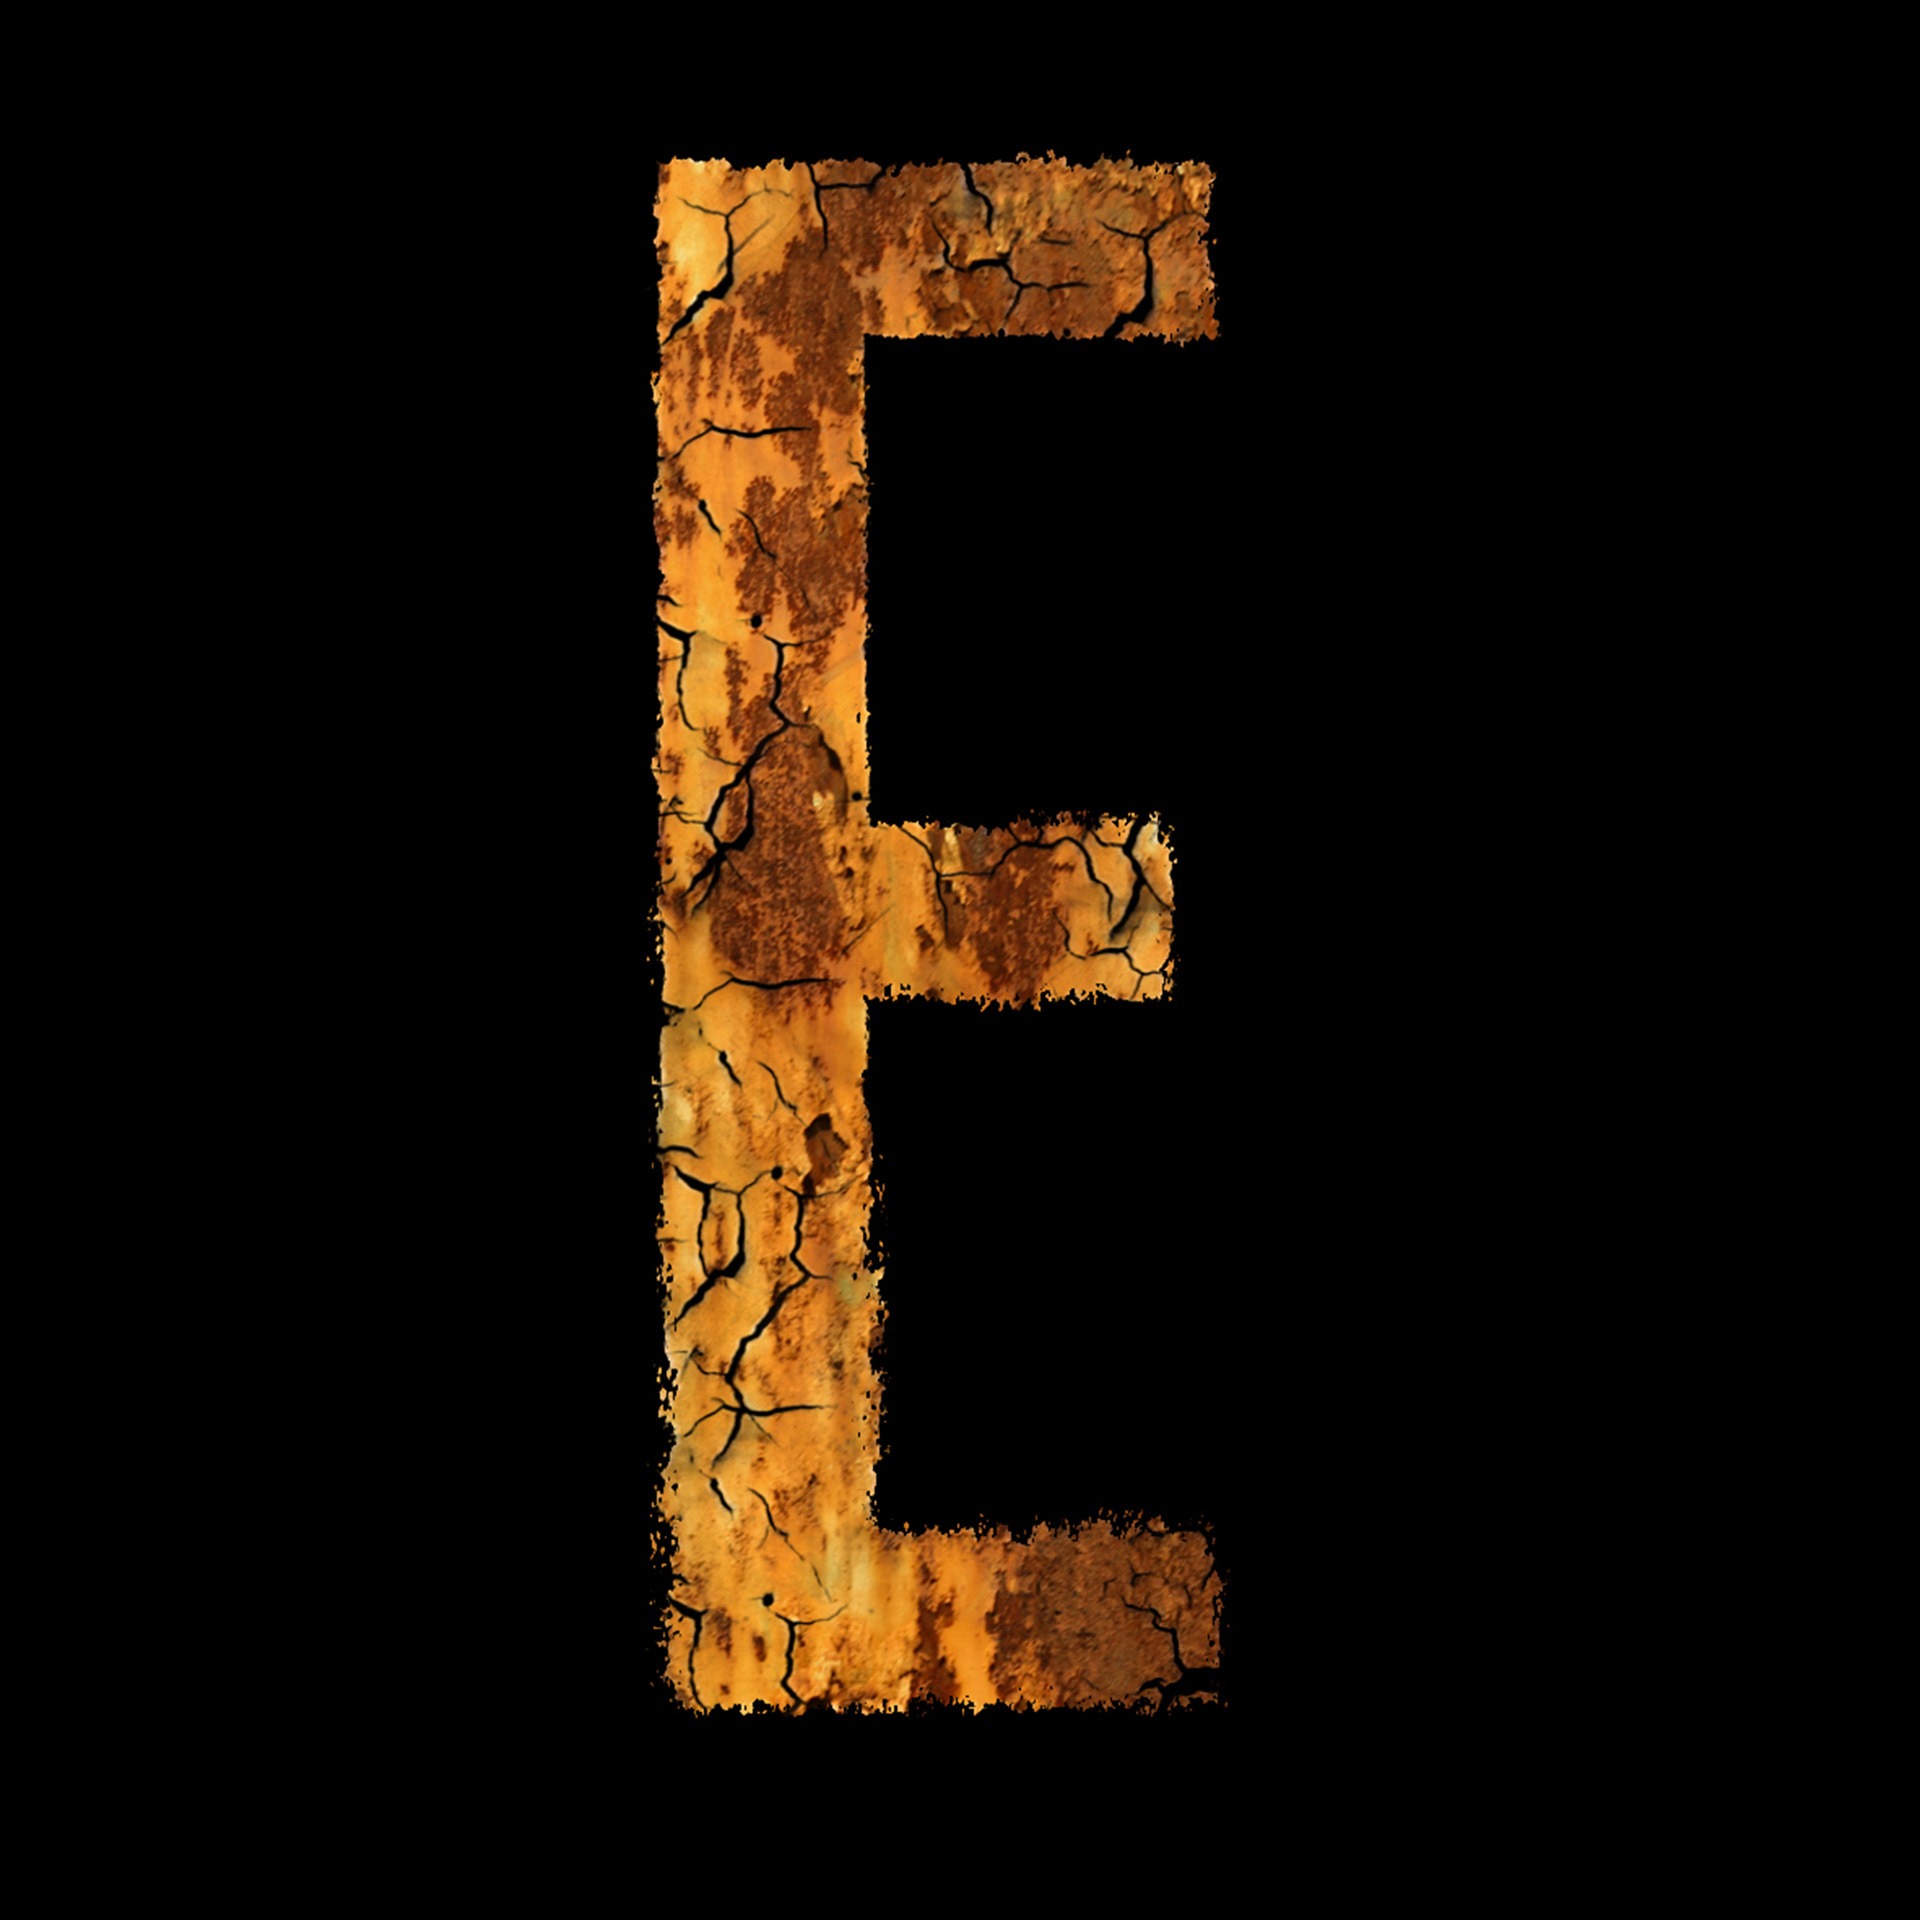
wood, number, symbol, letter, darkness, cross, font, text, stainless, module, characters